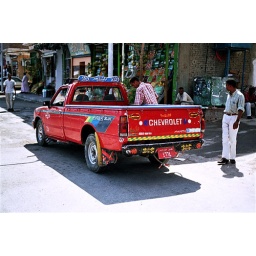
Old red Chevrolet pick-up truck in street of Hurgada - Egypt